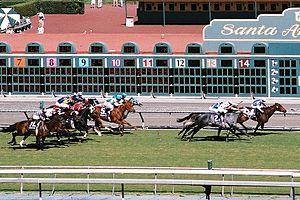
Goldikova, est un cheval de course pur-sang anglais, née en 2005 de l'union d’Anabaa et Born Gold, par Blushing Groom. Elle appartient à Alain et Gérard Wertheimer, qui en sont les éleveurs, est entraînée par Freddy Head et montée par Olivier Peslier.